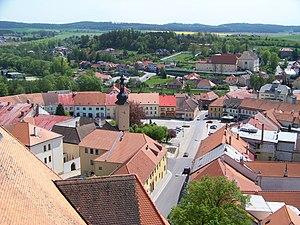
Dačice est une ville du district de Jindřichův Hradec, dans la région de Bohême-du-Sud, en République tchèque. Sa population s'élevait à 7 288 habitants en 2020.